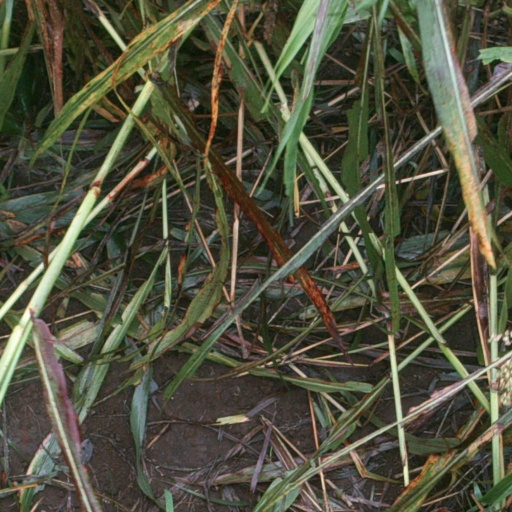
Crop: sorghum